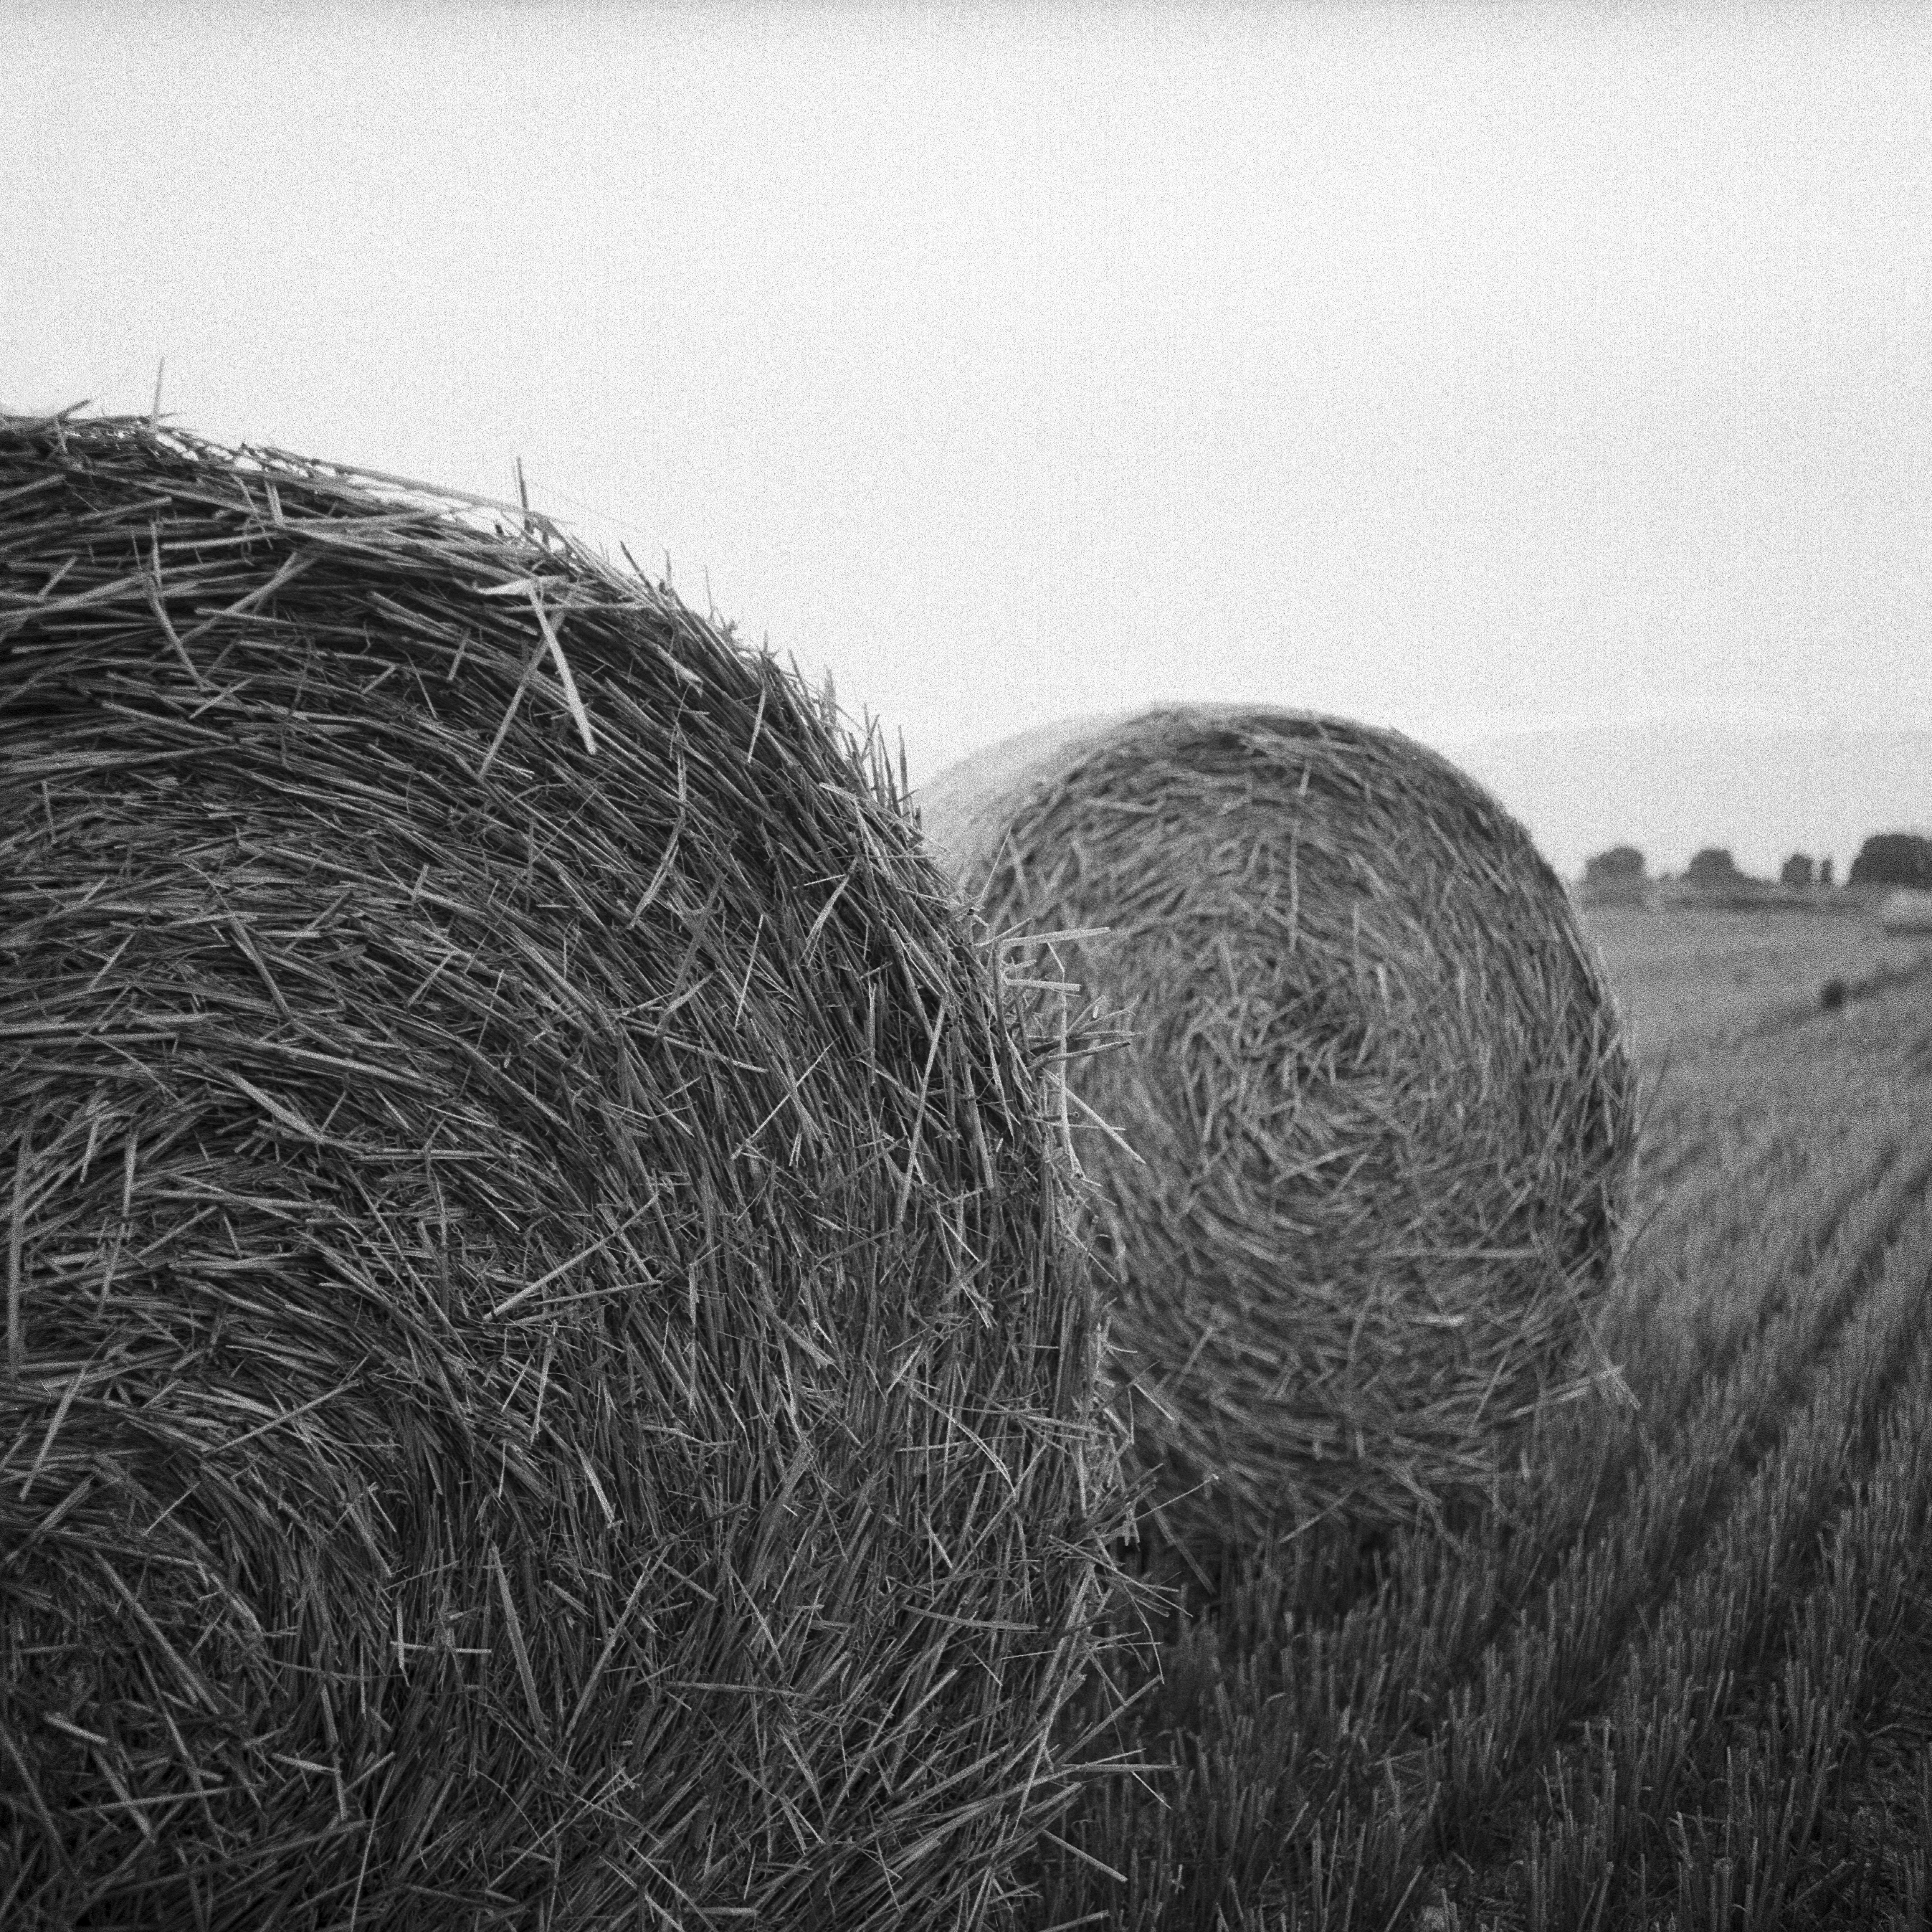
landscape, tree, nature, grass, outdoor, branch, black and white, hay, bale, field, farm, photography, meadow, wheat, grain, countryside, round, land, summer, rural, food, golden, harvest, crop, scenic, grow, natural, scenery, soil, black, agriculture, monochrome, season, material, farmland, agricultural, close up, straw, rolls, harvesting, nobody, monochrome photography, grass family